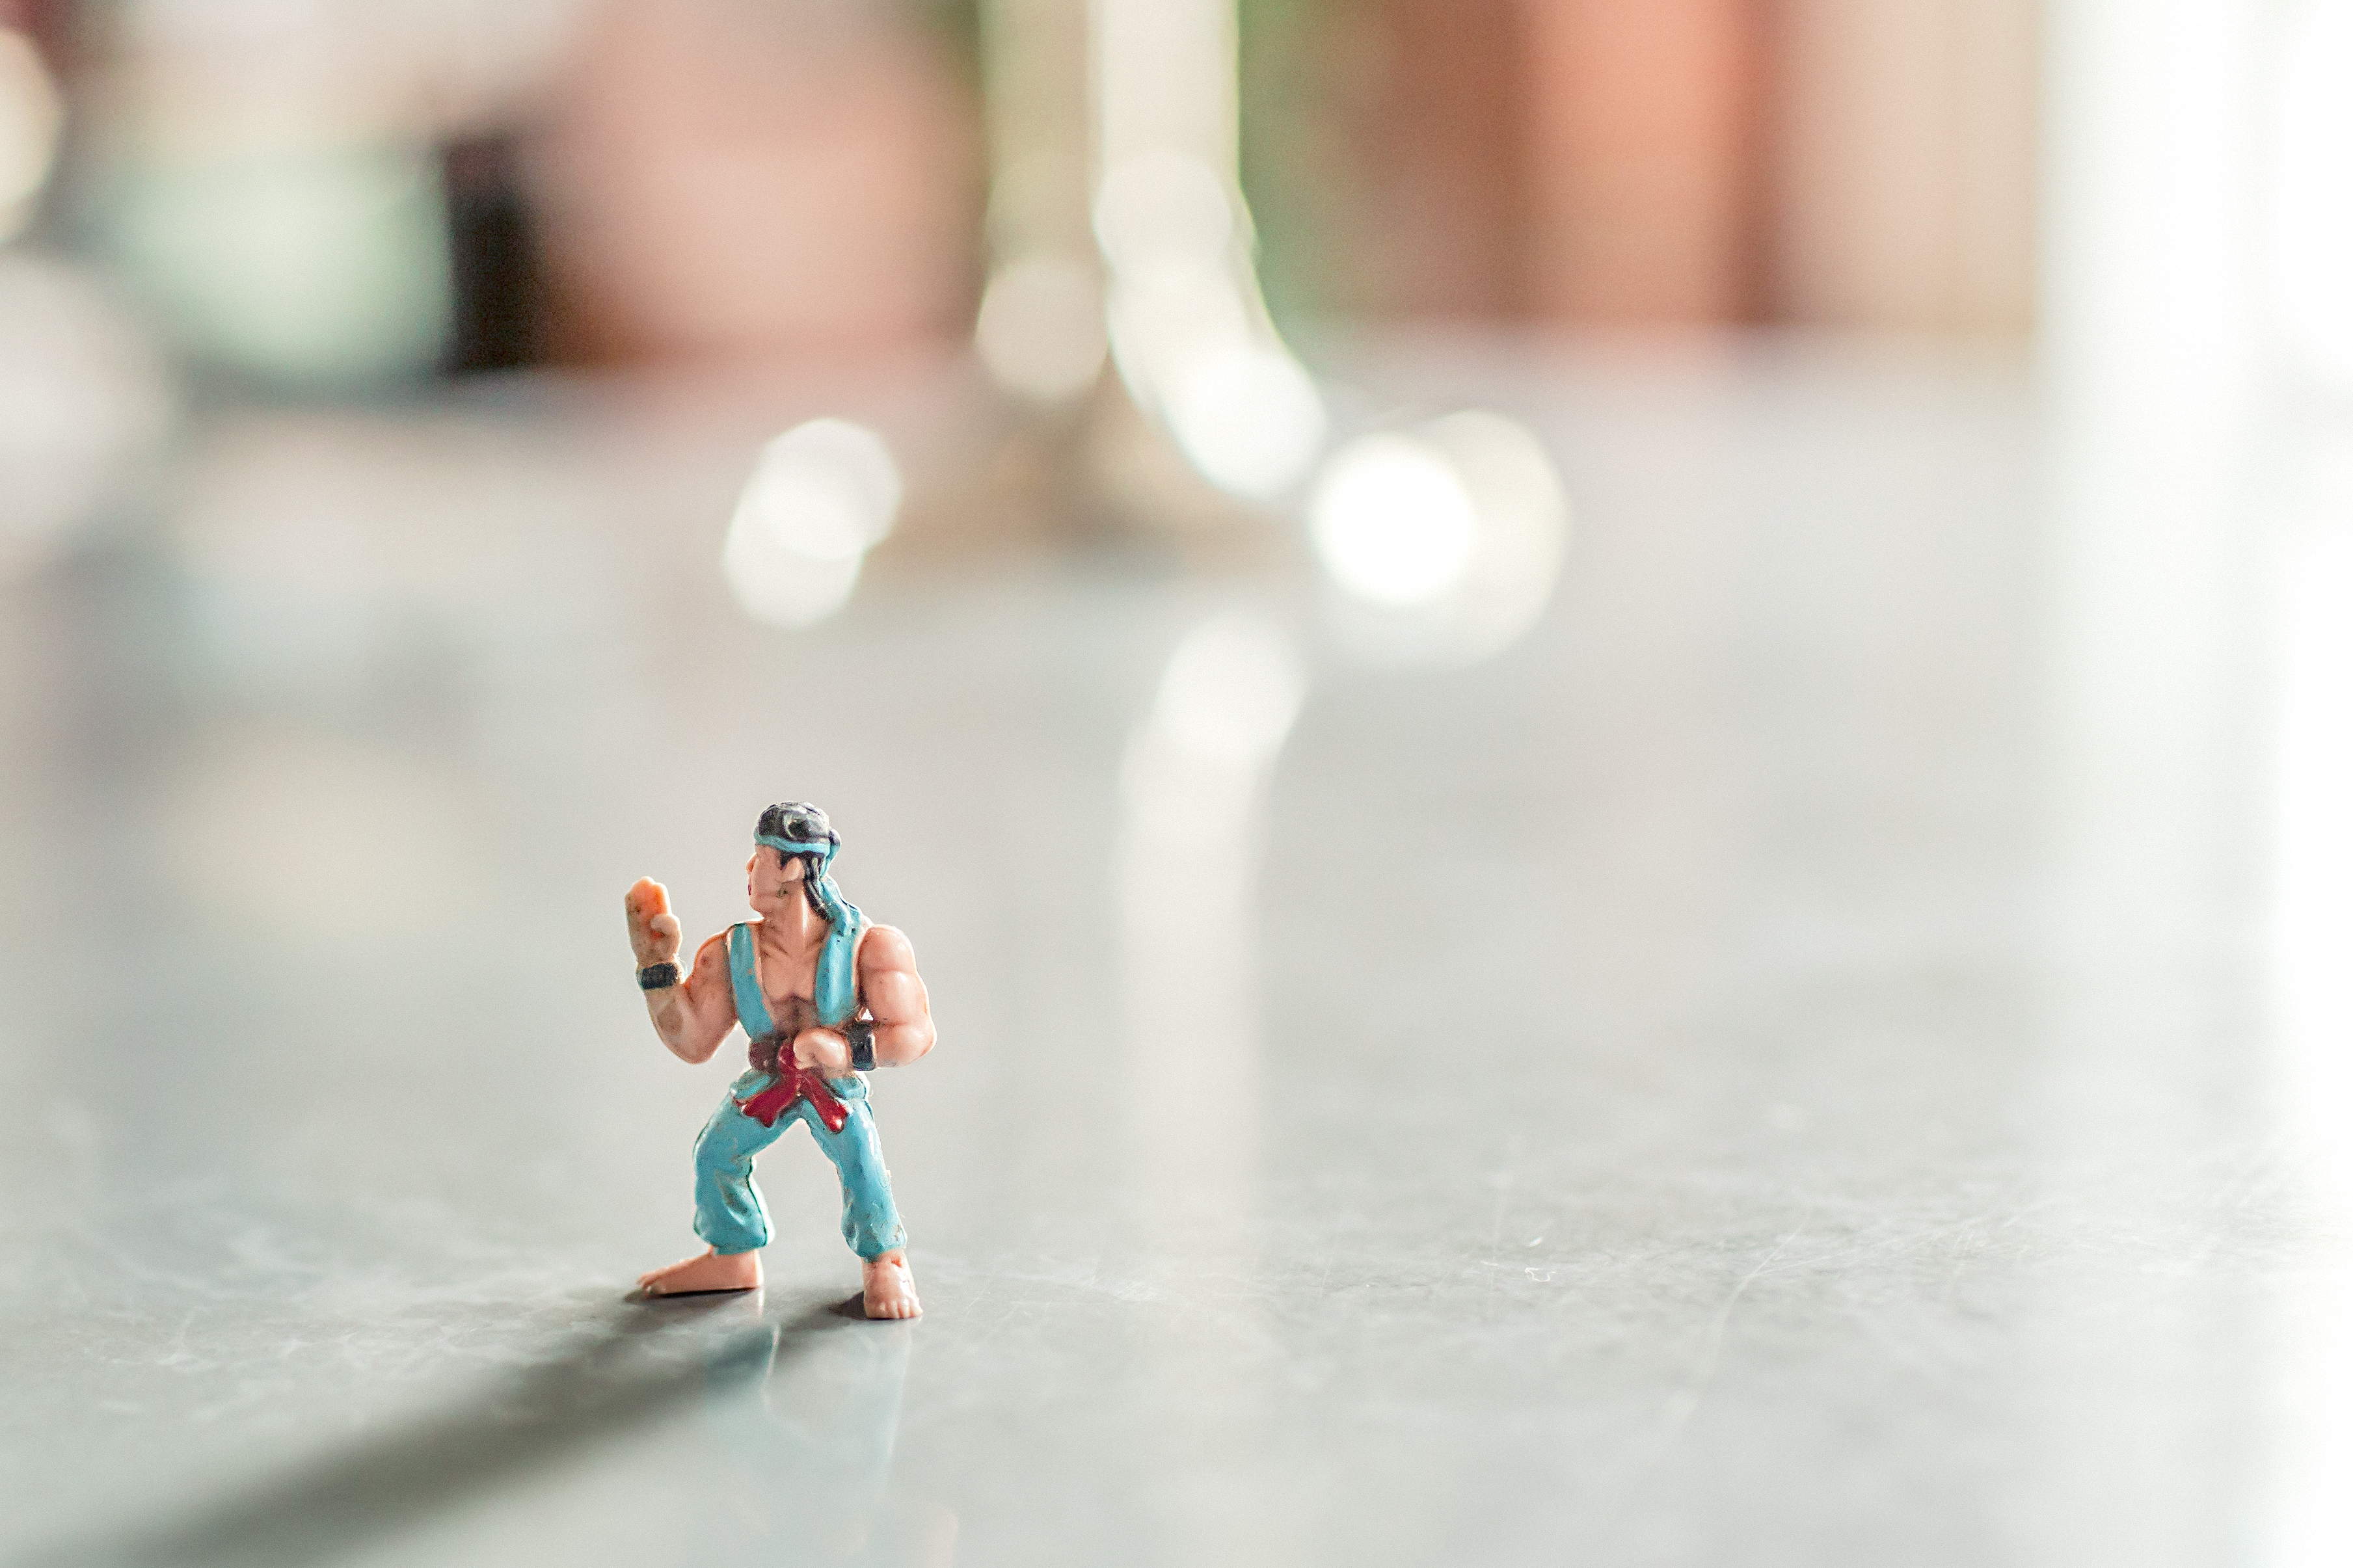
recreation, toy, winter sport, sports, skating, action figure, strong, strength, hero, superhero, muscles, ice skating, outdoor recreation, speed skating